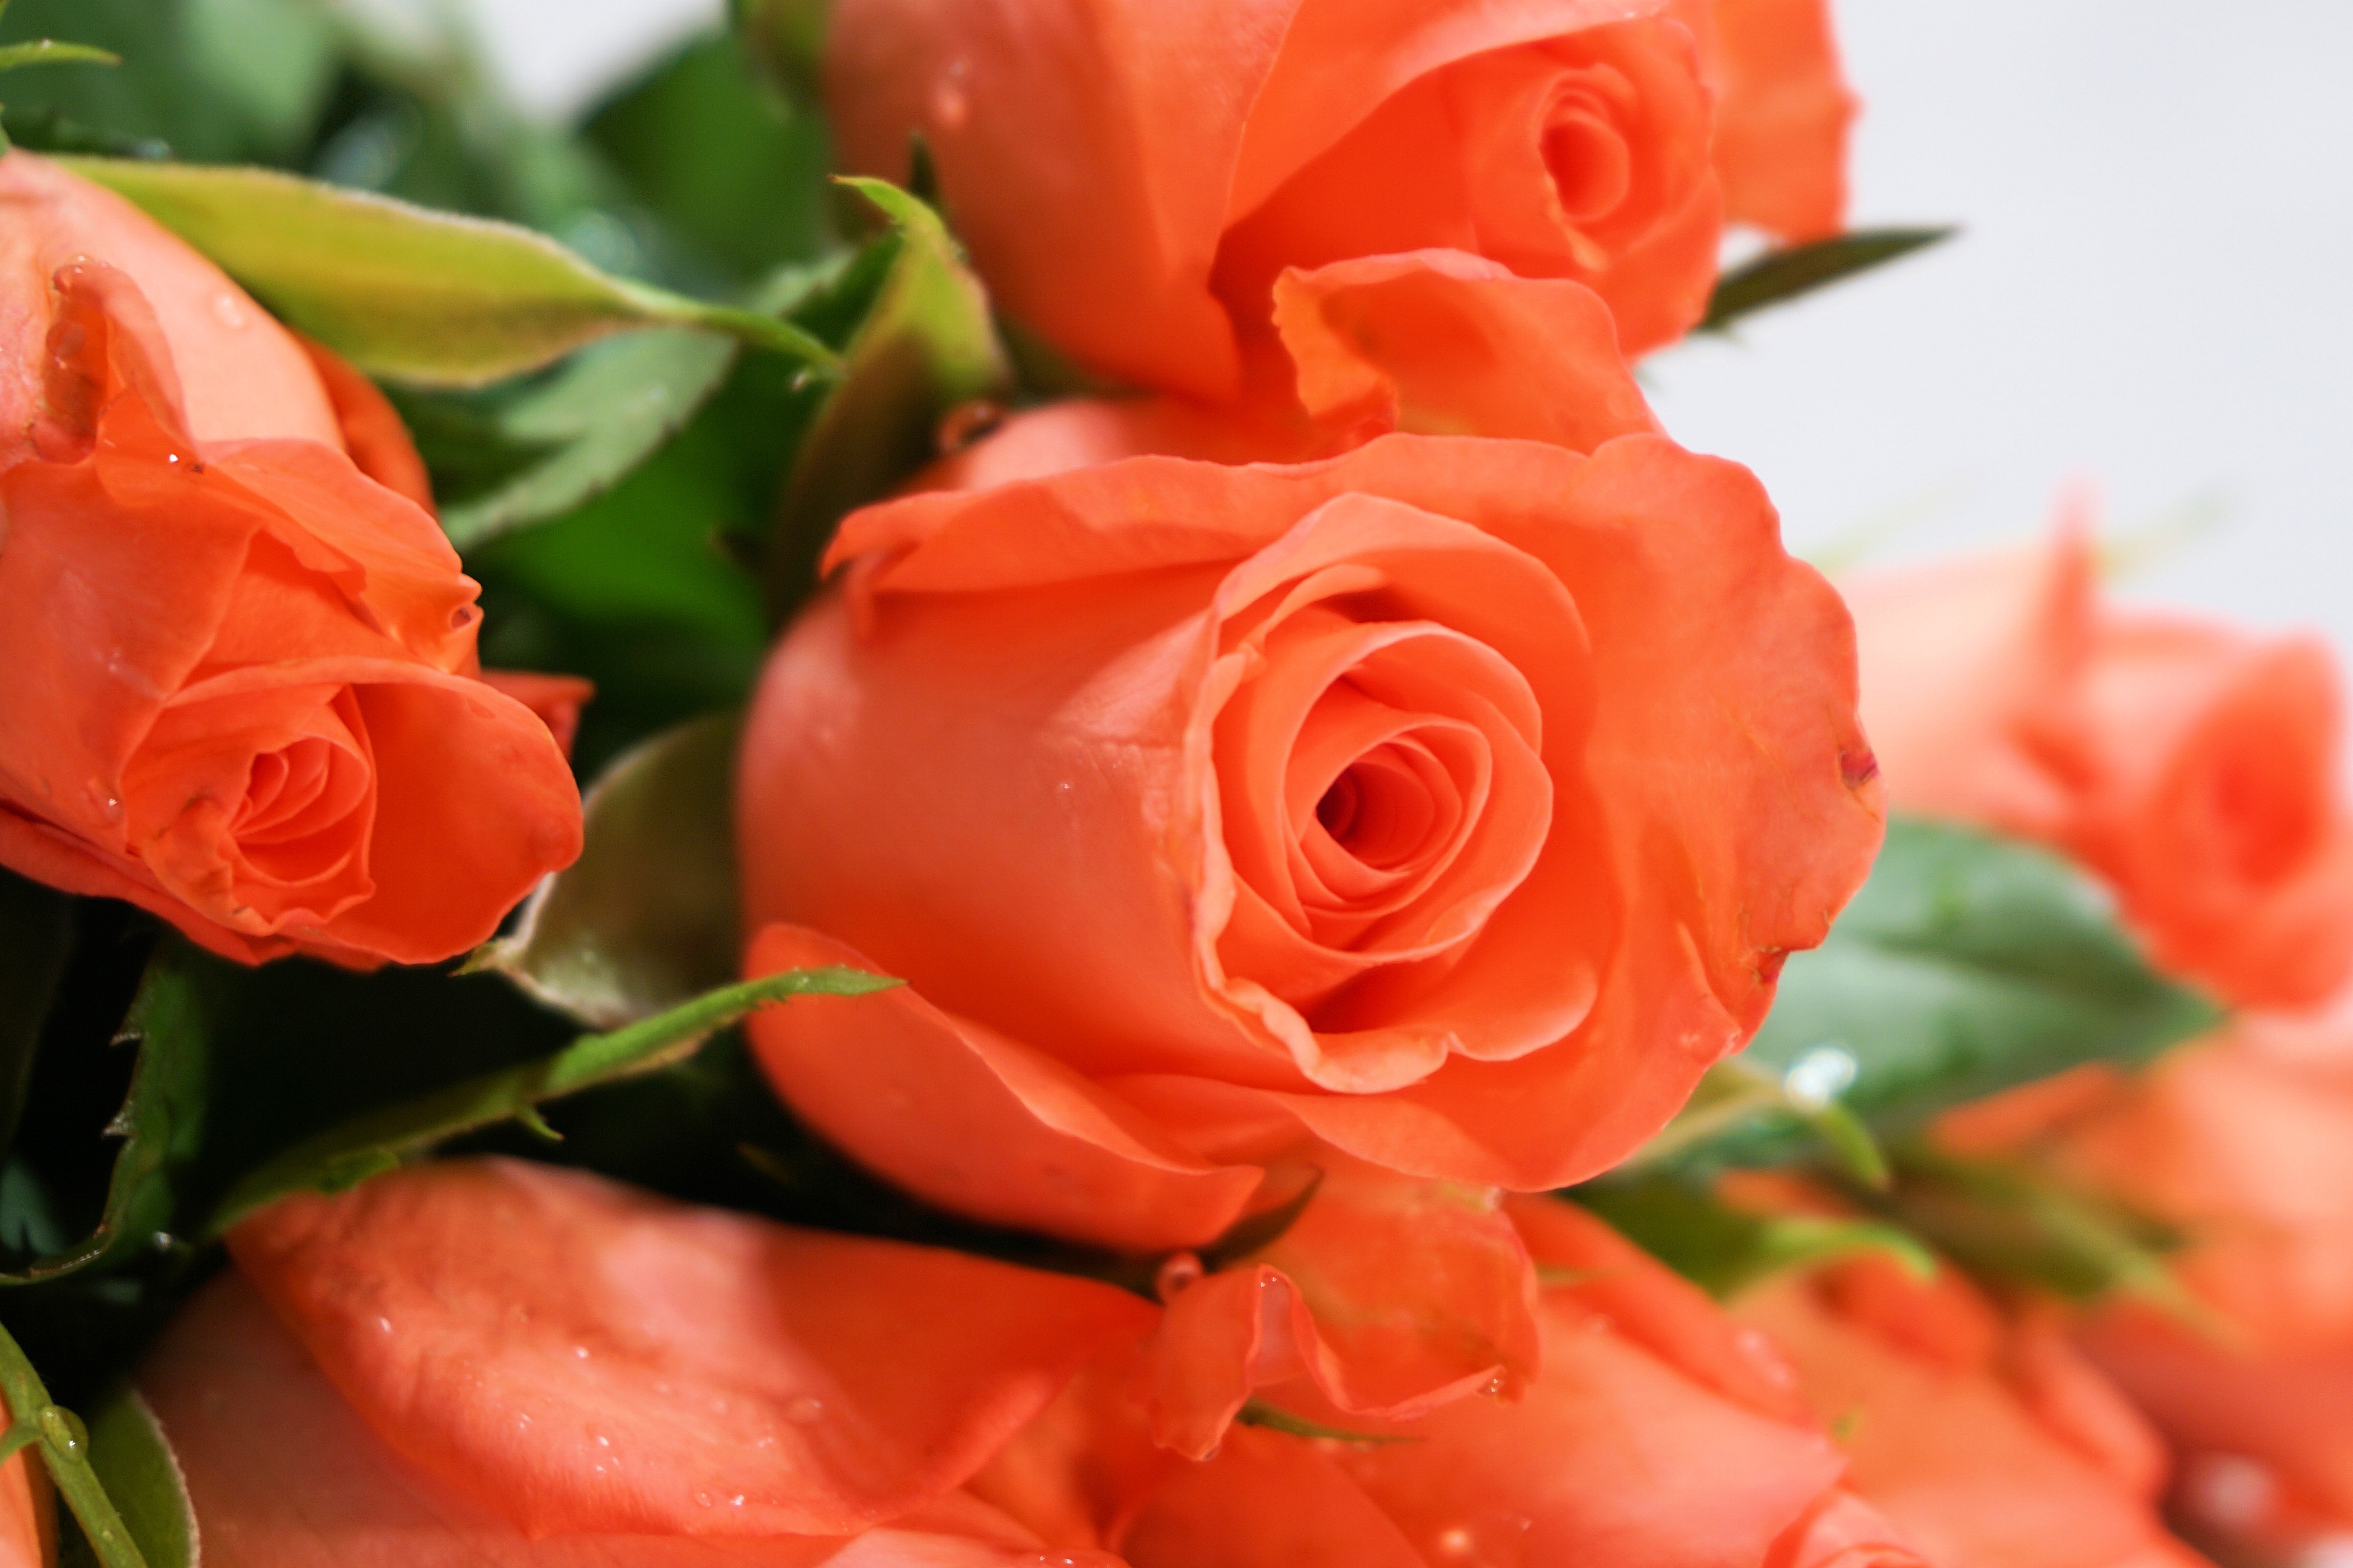
nature, plant, flower, petal, floral, love, rose, red, symbol, color, colorful, pink, close, flora, flowers, roses, floristry, floribunda, macro photography, flowering plant, garden roses, rose family, land plant, the love symbol